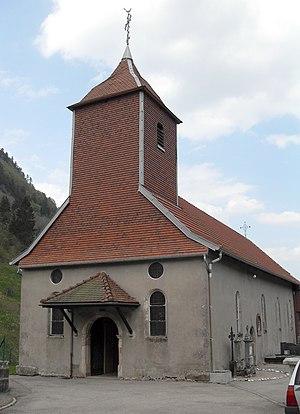
L'église Saint-Sylvestre à Valtin
Le Valtin est une commune française du Massif des Vosges située dans le département des Vosges en Lorraine, dans la région Grand Est. Elle fait partie de la Communauté de communes des Hautes Vosges et du canton de Gérardmer. C'est la plus haute commune du Massif des Vosges.